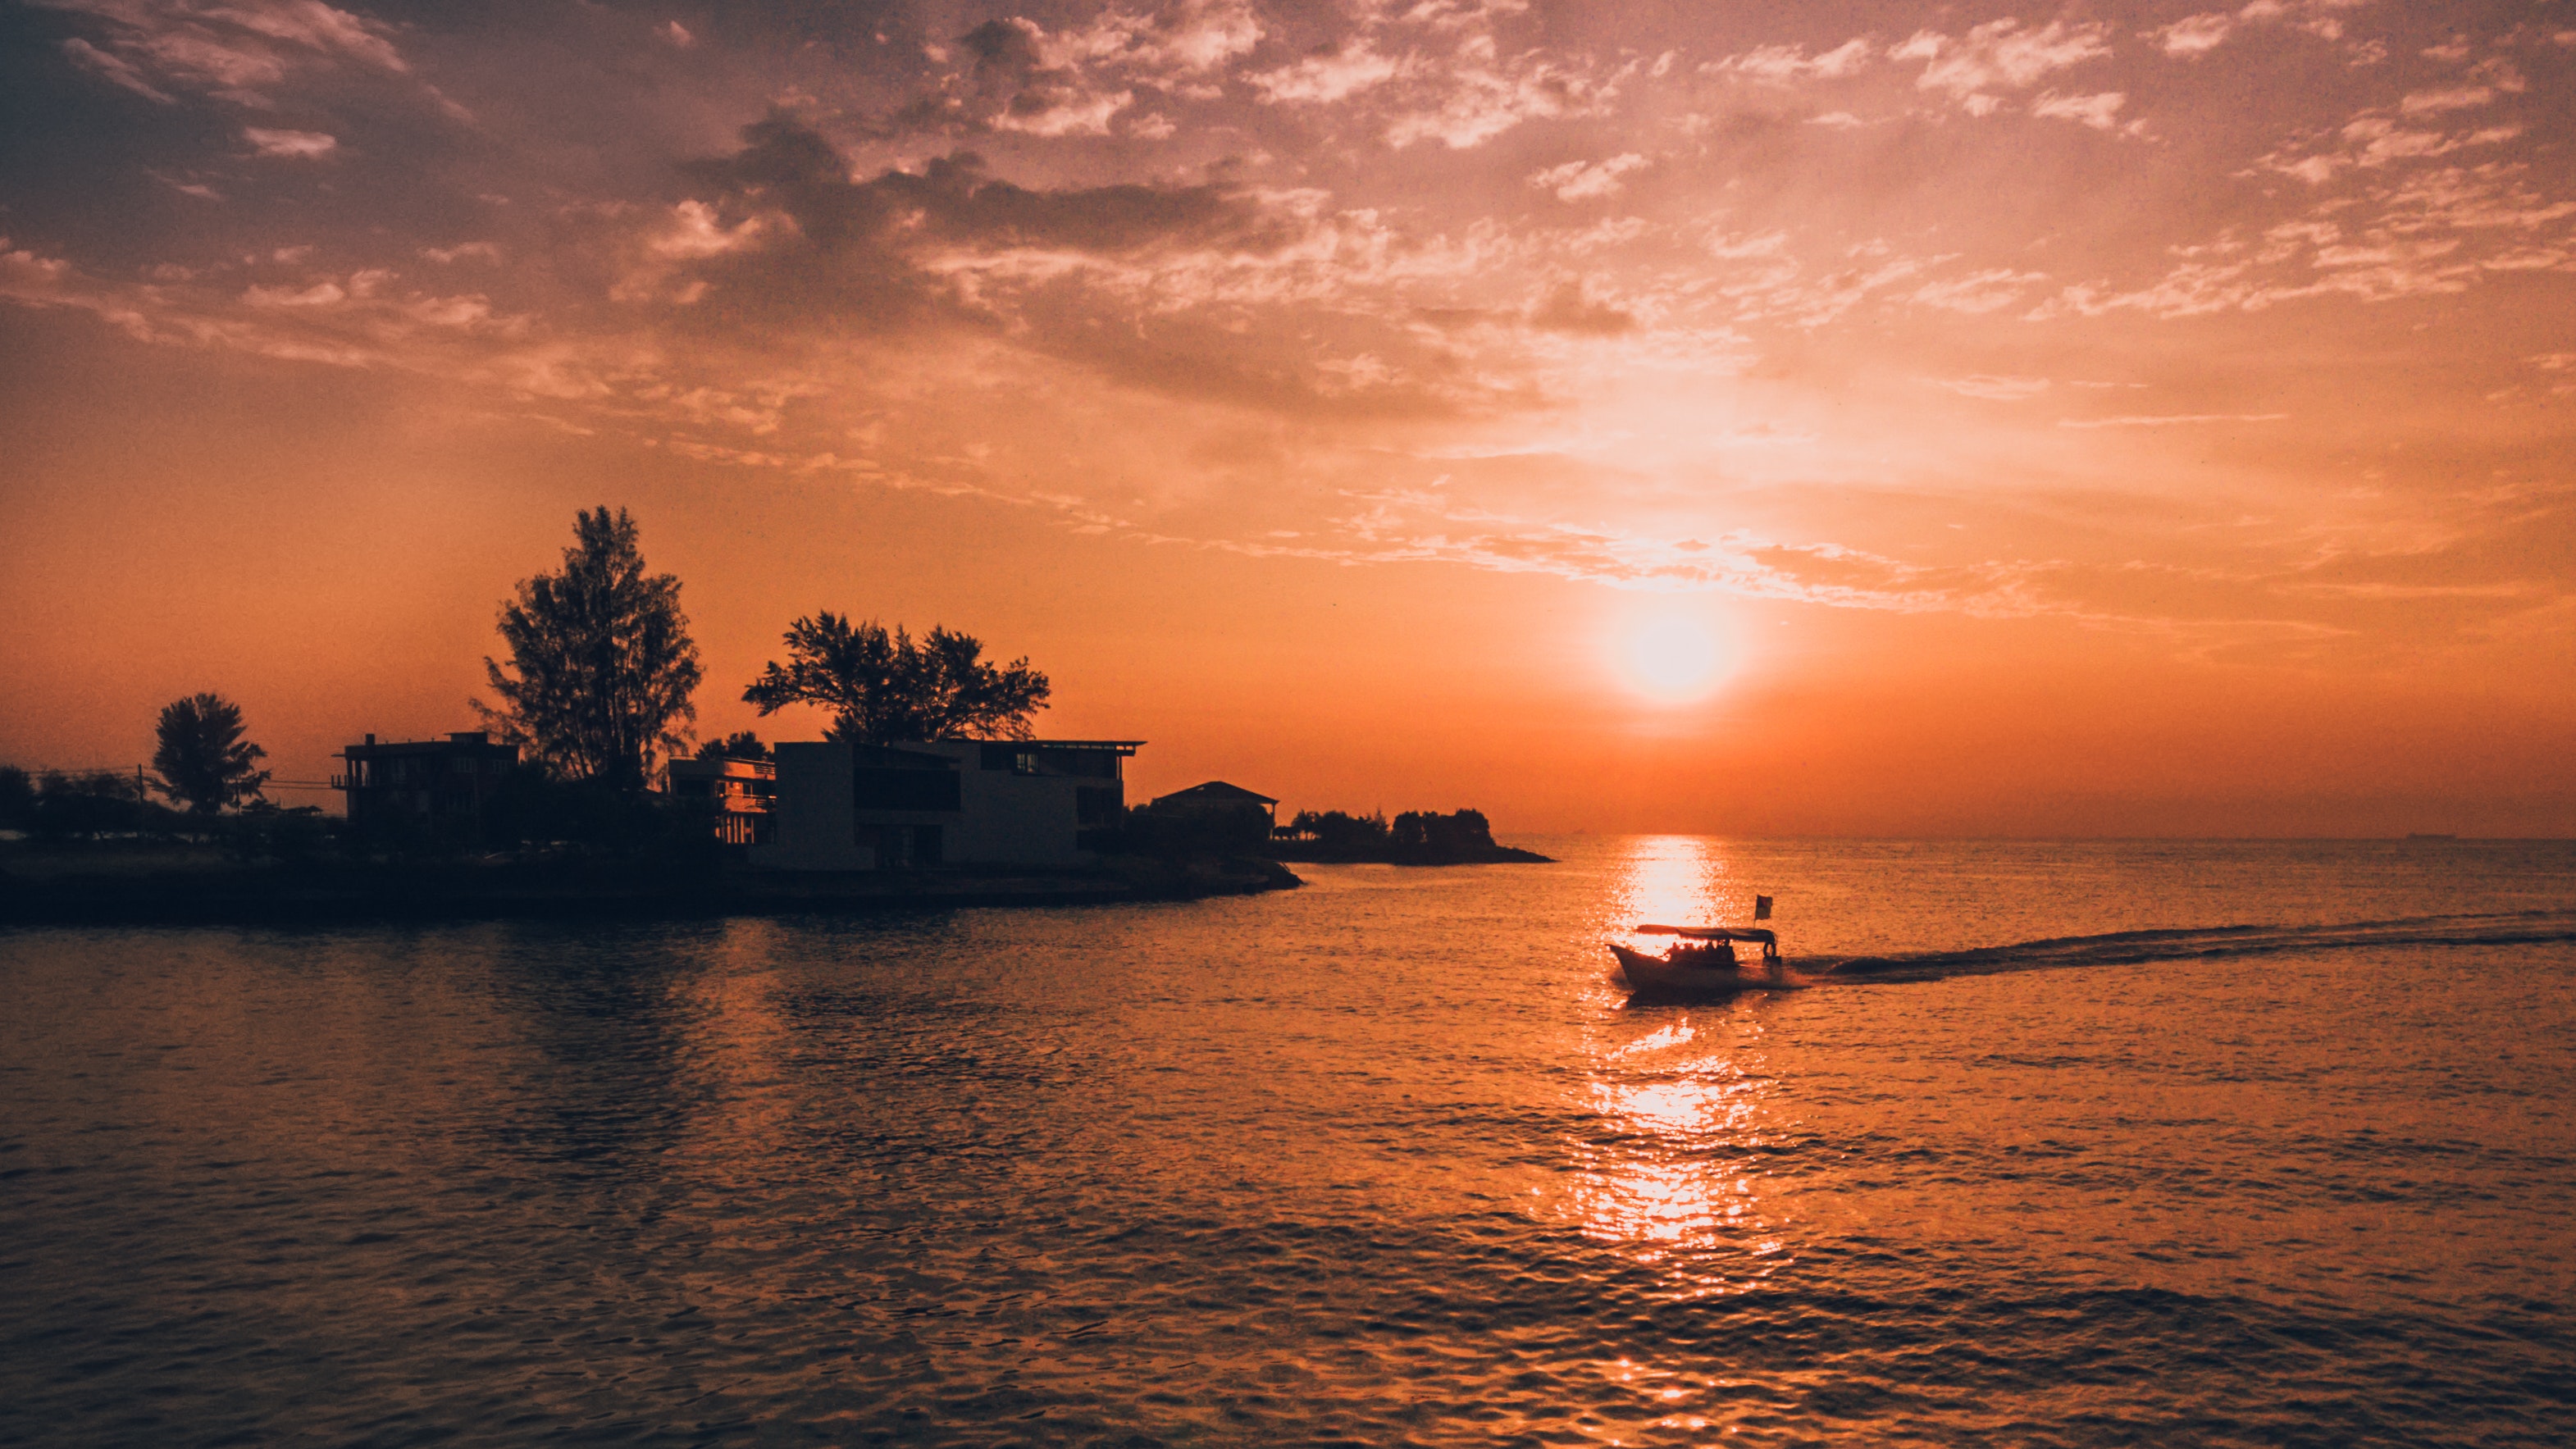
sky, body of water, horizon, sunset, sunrise, sea, afterglow, evening, water, calm, dusk, red sky at morning, morning, cloud, ocean, sound, sun, waterway, reflection, dawn, coast, tree, river, vehicle, boat, sunlight, tropics, vacation, landscape, inlet, coastal and oceanic landforms, bay, lake, channel